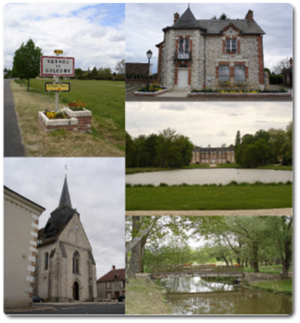
photos de la commune de vernou en sologne
Vernou-en-Sologne est une commune française située dans le département de Loir-et-Cher, en région Centre-Val de Loire.